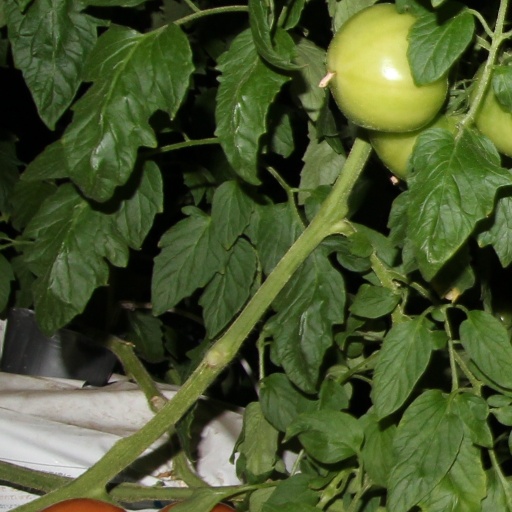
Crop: tomato